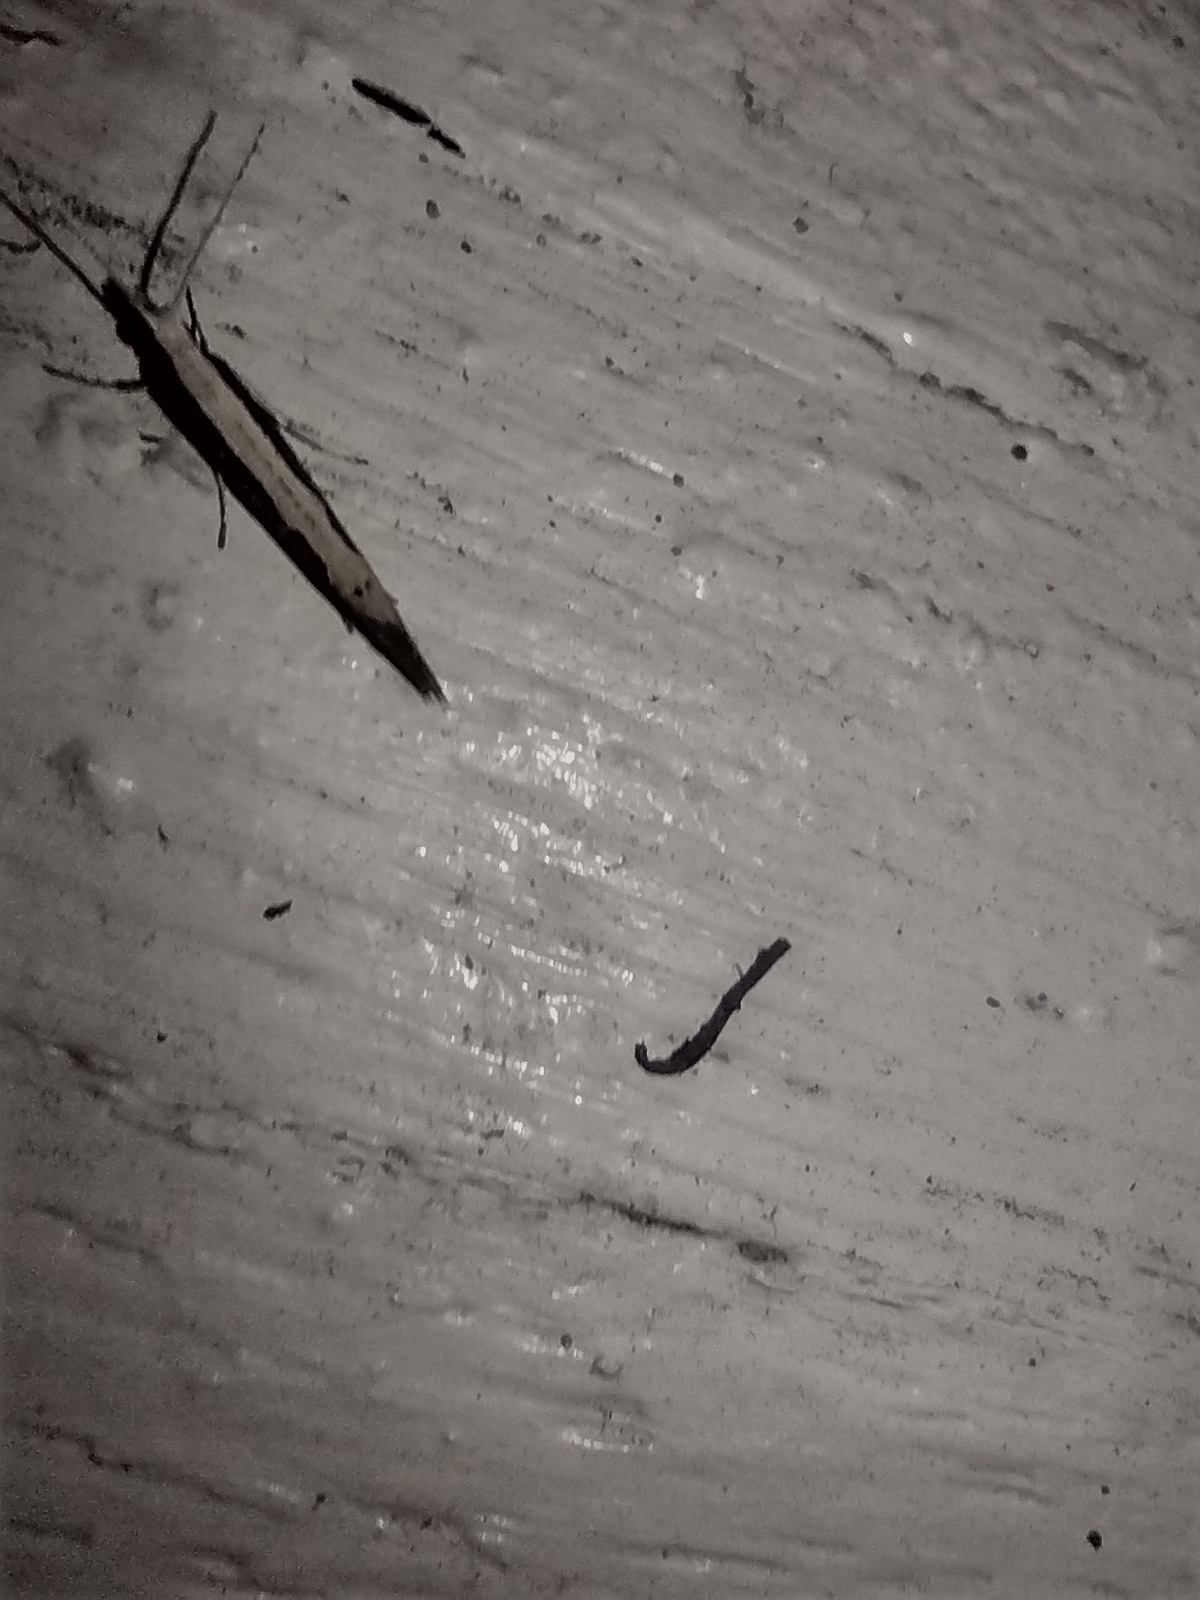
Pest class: diamondback_moth